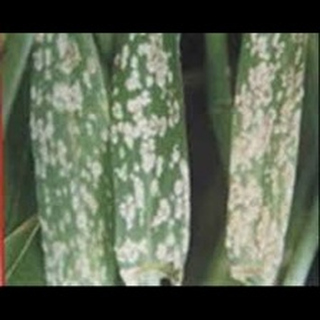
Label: wheat_mildew